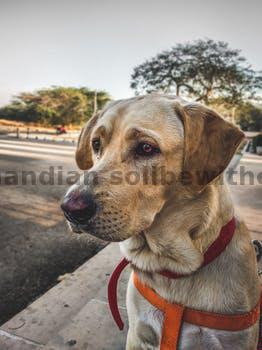
Label: Watermark